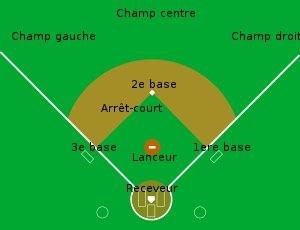
Le baseball [bɛzbol] est un sport collectif dérivé des mêmes racines que le cricket, qui se pratique sur un terrain de gazon et de sable. Il se joue avec des battes pour frapper une balle lancée, et des gants pour rattraper la balle. Les origines du baseball prêtent à controverse, mais il est indiscutable que les premières règles modernes ont été codifiées aux États-Unis en 1845. Les racines européennes du jeu, longtemps négligées par les autorités américaines afin de faire du baseball un sport typiquement américain, sont connues de longue date par les historiens américains du sport. La récente mise en lumière d'une description d'un match joué en 1755 dans le Surrey va dans ce sens.
Au baseball chaque équipe présente neuf joueurs défensifs. Les positions sont numerotées pour que les arbitres puissent enregistrer la partie. Ces numéros ne correspondent toutefois pas du tout aux numéros portés par les joueurs.
Le Fielding Bible Award ou Prix Fielding Bible est une récompense remise depuis 2006 aux joueurs des Ligues majeures de baseball s'étant le plus illustrés en défensive.
Au baseball, un joueur d'utilité est un joueur pouvant jouer à plusieurs positions sur le terrain. Utilisé couramment pour identifier un type de joueur polyvalent, ce terme n'est cependant pas considéré comme une position officielle et n'apparaît pas sur les line-up.